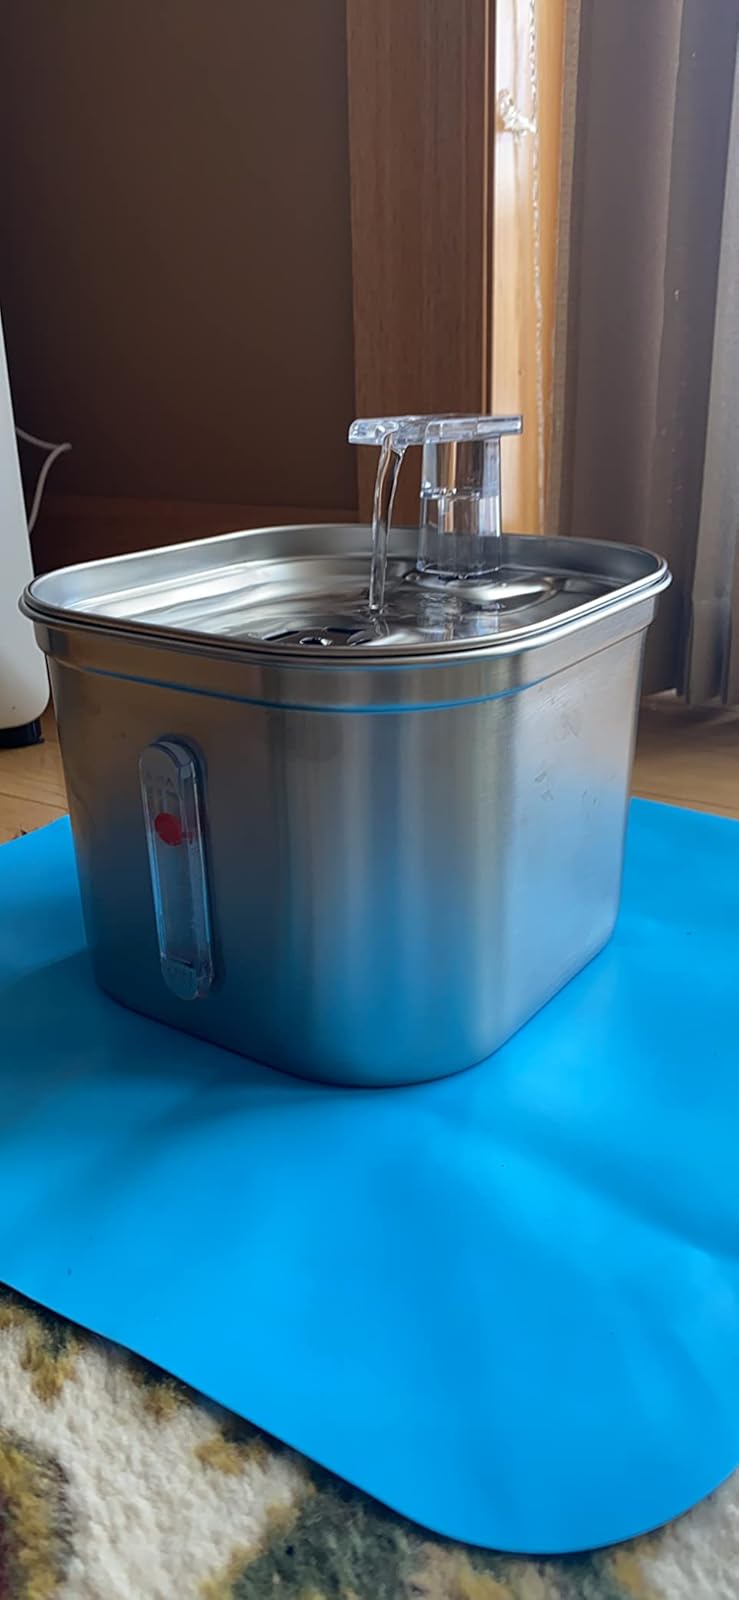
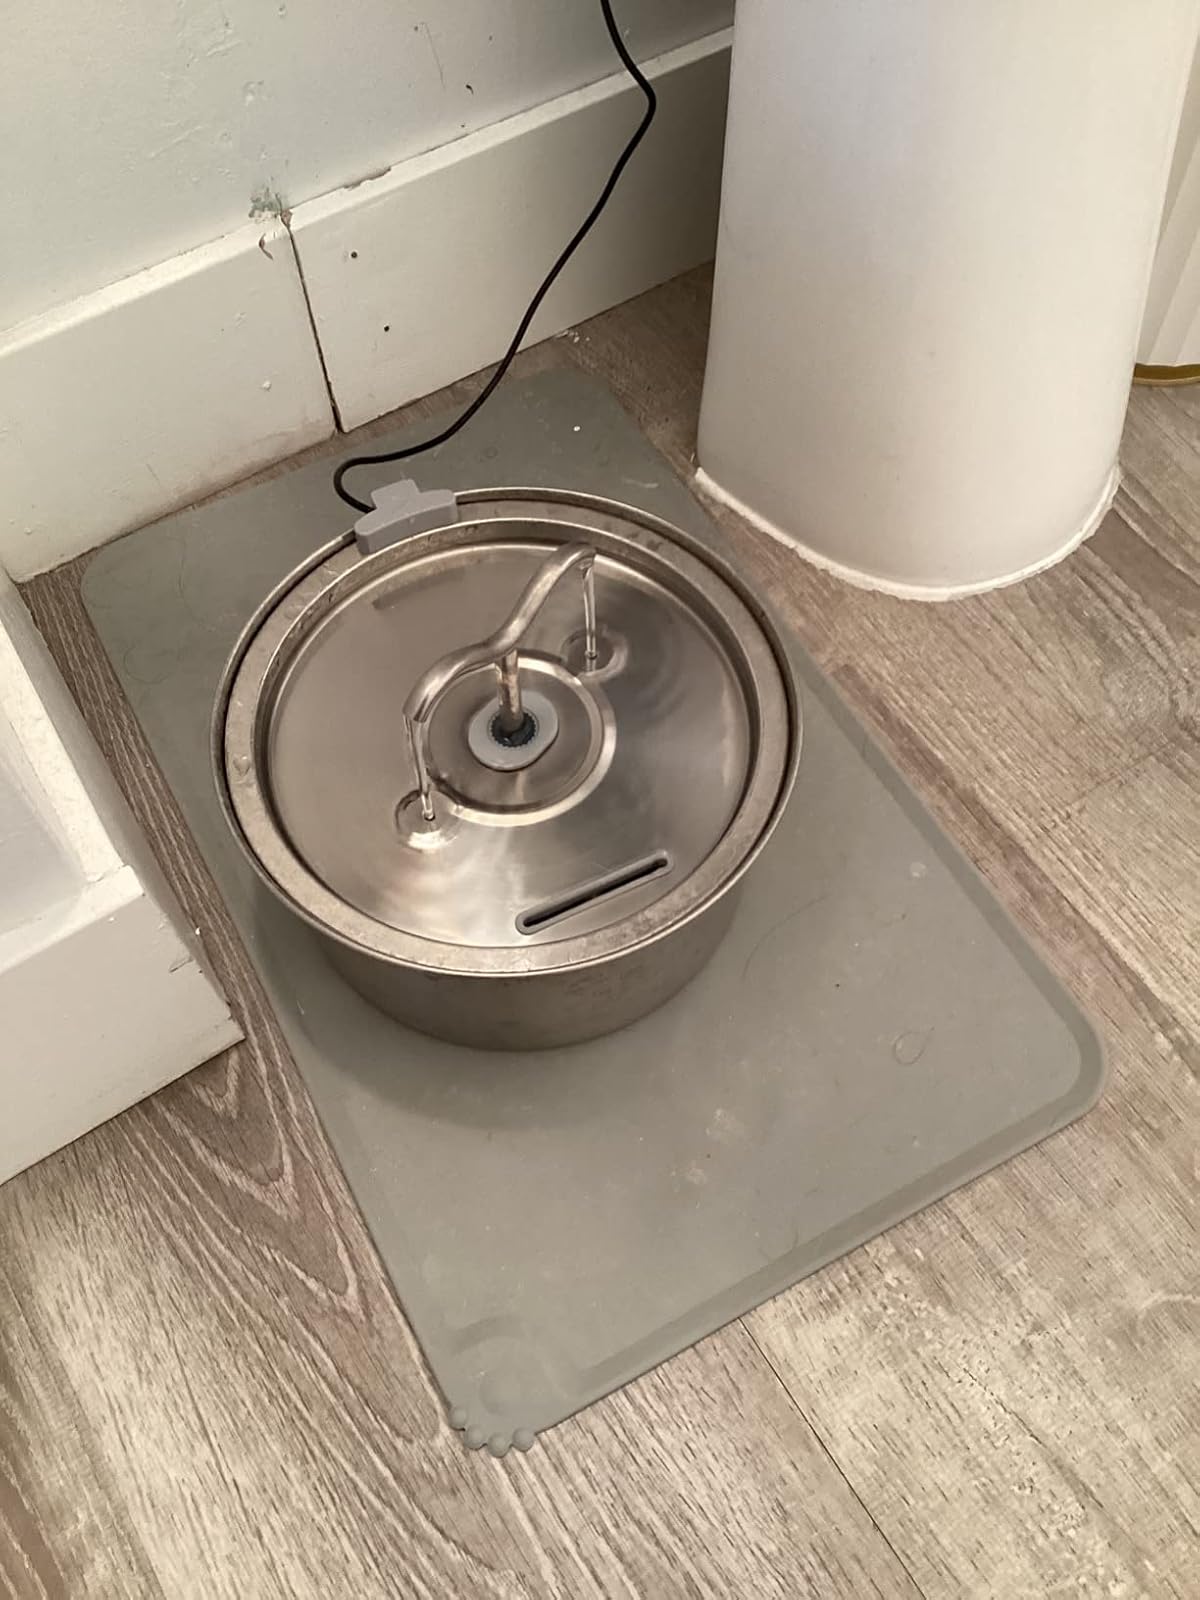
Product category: items_bowl
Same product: no